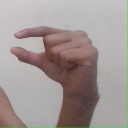
अक्षर: ग